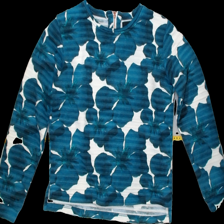
View: front
Type: Sweater
Category: Ladies
Brand: Not Applicable
Colors: Blue, White
Material: 100% Polyester
Pattern: Floral print
Cut: C-collar
Size: XS
Trend: No trend
Stains: Yes
Price range: <50
Recommended usage: Export